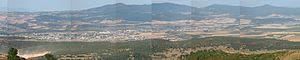
La wilaya de Guelma est une wilaya de l'est algérien située entre les régions d'Annaba et de Constantine.